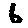
Label: 6